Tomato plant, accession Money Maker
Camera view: vertical (180 deg); turntable rotation: 180 degrees
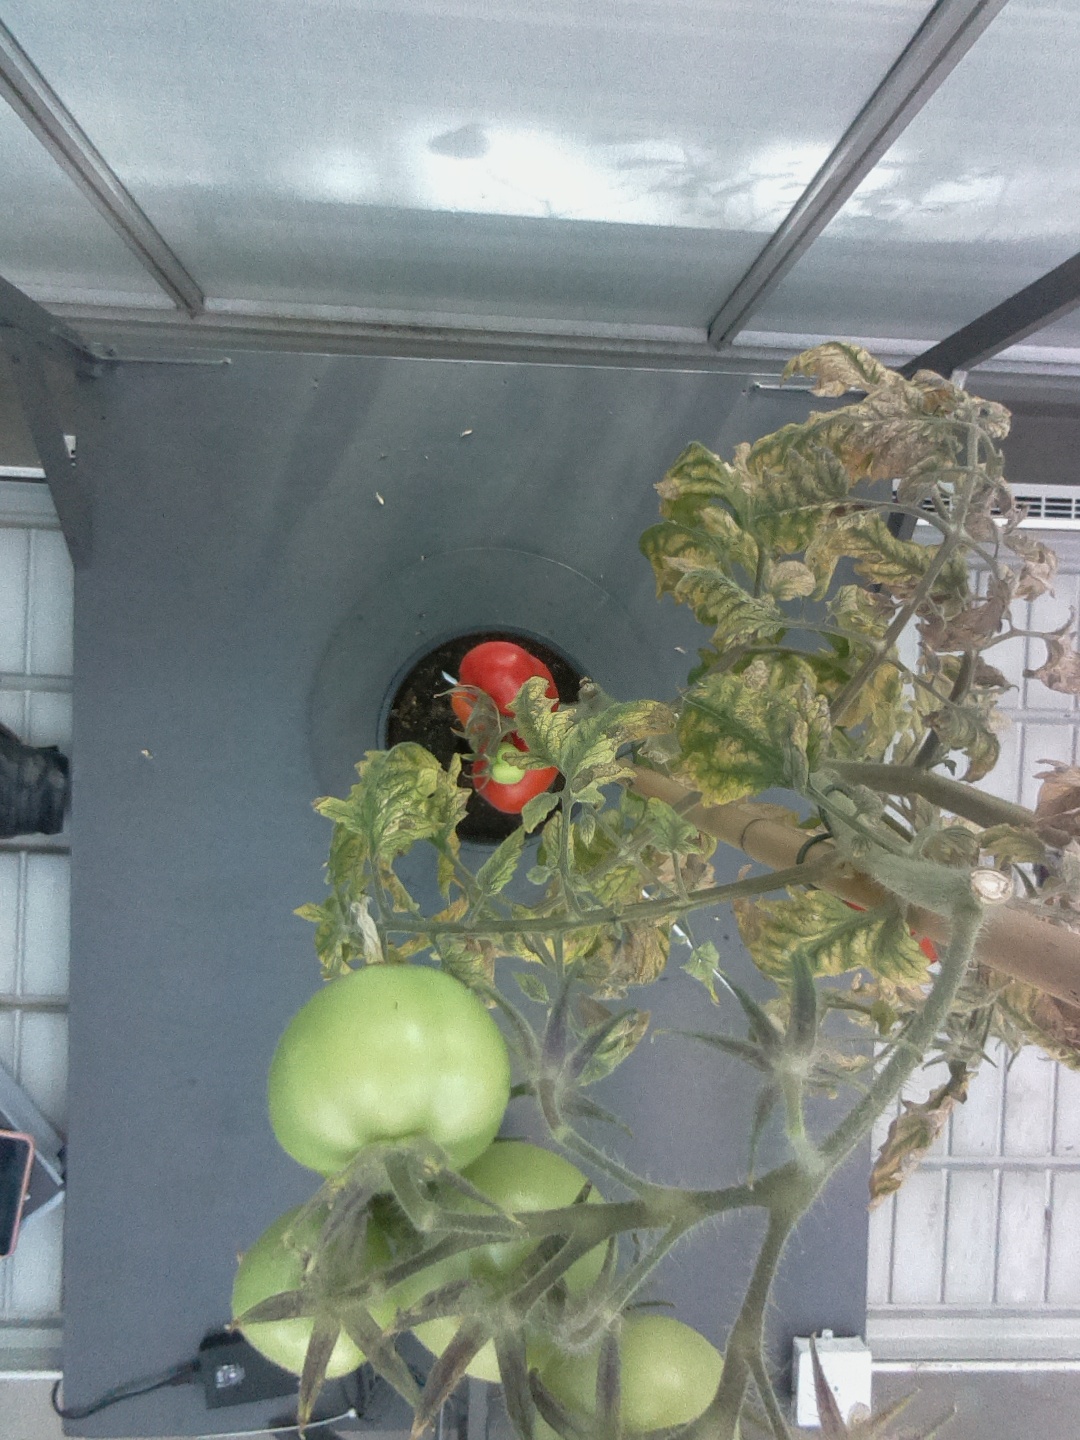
BBCH growth stage 86: 60%-70% of fruits show typical fully ripe color